Who Shot Mr. Burns?

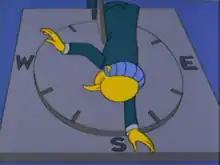
One of the most important clues shows Mr. Burns' arms pointing towards "W" and "S" on the sundial.

A number of subtle clues, as well as a few red herrings, were planted in Part One for viewers to solve the mystery: